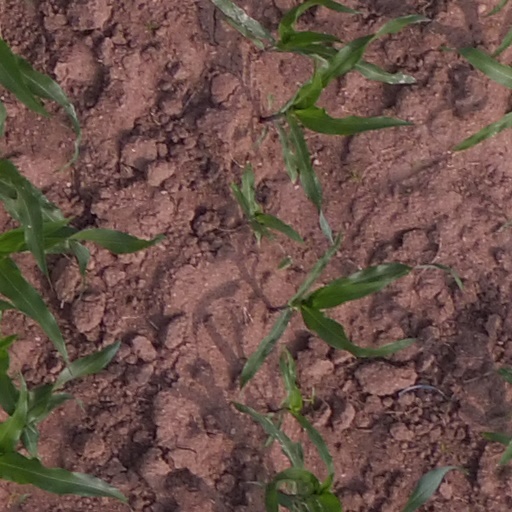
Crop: maize; corn